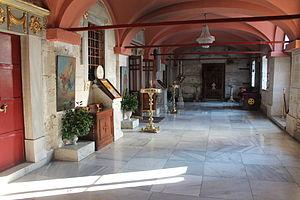
L’ancien monastère, aujourd’hui église Sainte-Marie-de-la-Source, aussi appelée Zoödochos Pege est un sanctuaire orthodoxe situé à Istanbul. L’église actuelle fut construite en 1835 sur l’emplacement d’un sanctuaire édifié à la fin du Vᵉ siècle ou au début du VIᵉ siècle. Ce premier édifice subit de nombreuses rénovations avant d’être détruit dans la première moitié du XVᵉ siècle par les Ottomans. Il doit son nom à une source située tout près réputée pour ses propriétés miraculeuses. Pendant près de mille cinq cents ans, ce sanctuaire fut l’un des plus importants lieux de pèlerinage du monde grec orthodoxe.
La guerre byzantino-bulgare de 913-927 fut provoquée par la décision de l’empereur byzantin Alexandre de cesser le paiement du tribut annuel concédé à la Bulgarie après la guerre de 894-896. Le tsar bulgare Siméon Iᵉʳ de Bulgarie, qui ambitionnait non seulement d’être reconnu comme tsar à la place de l’empereur byzantin mais également de faire de Byzance et de la Bulgarie un seul empire, se servit de cette décision comme casus belli.